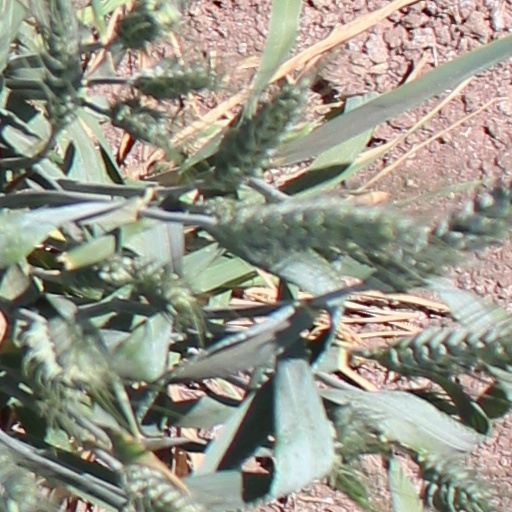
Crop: wheat